The Snow Walker

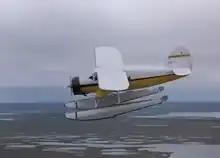
A combination of full-scale aircraft and miniatures was used in "The Snow Walker".

Writer-director Charles Martin Smith had played Farley Mowat in his autobiographical story "Never Cry Wolf". The Hollywood-shy author Mowat invited Smith to adapt any of his works. Smith chose the short story "Walk Well, My Brother" because of its simplicity, placing two people against the elements of the Northwest Territories, but incorporated elements from "The Blood in their Veins" and other, closely related Mowat stories in his screenplay. Mowat later re-released in 2003, "The Snow Walker", an anthology of earlier short stories that included "Walk Well, My Brother" and featured a preface by Smith.